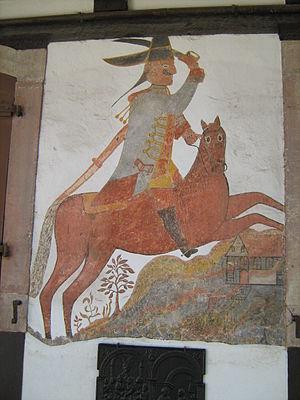
Frasque d'une Maison à colombage à Alteckendorf
Alteckendorf est une commune française du département du Bas-Rhin en région Grand Est.